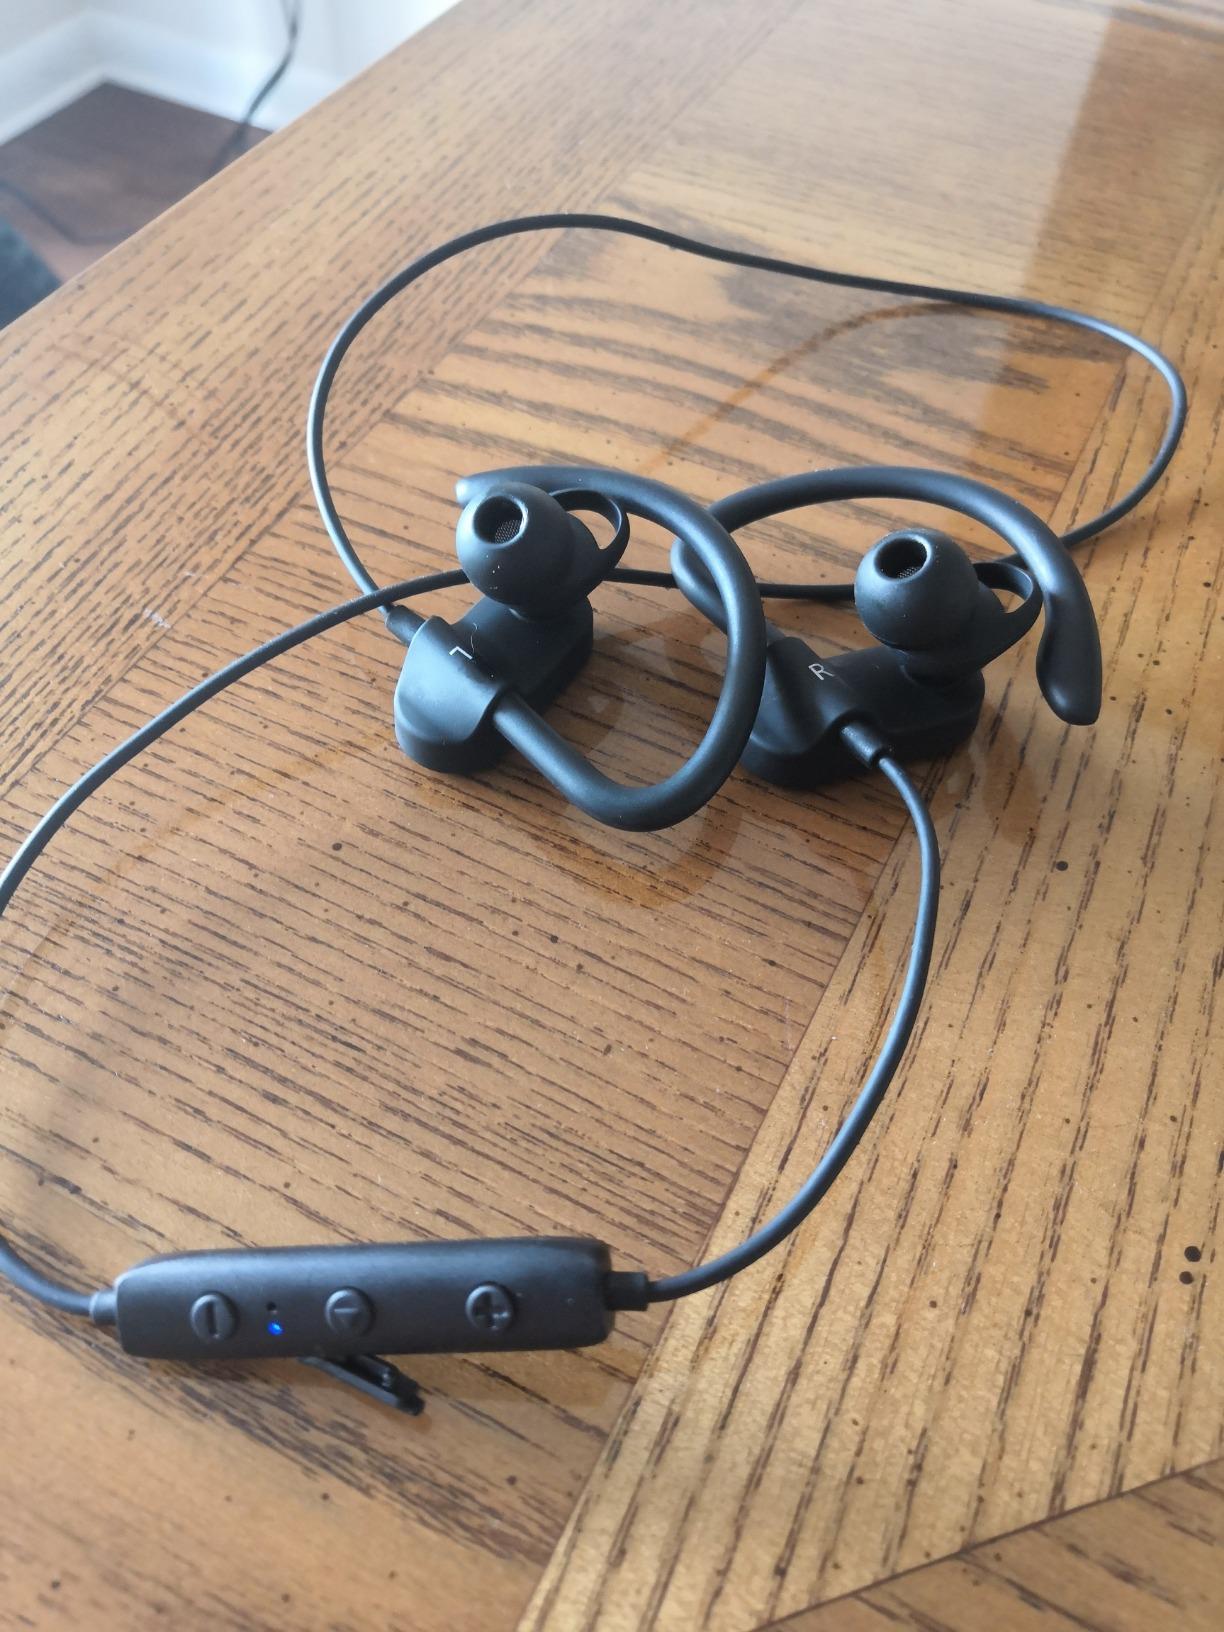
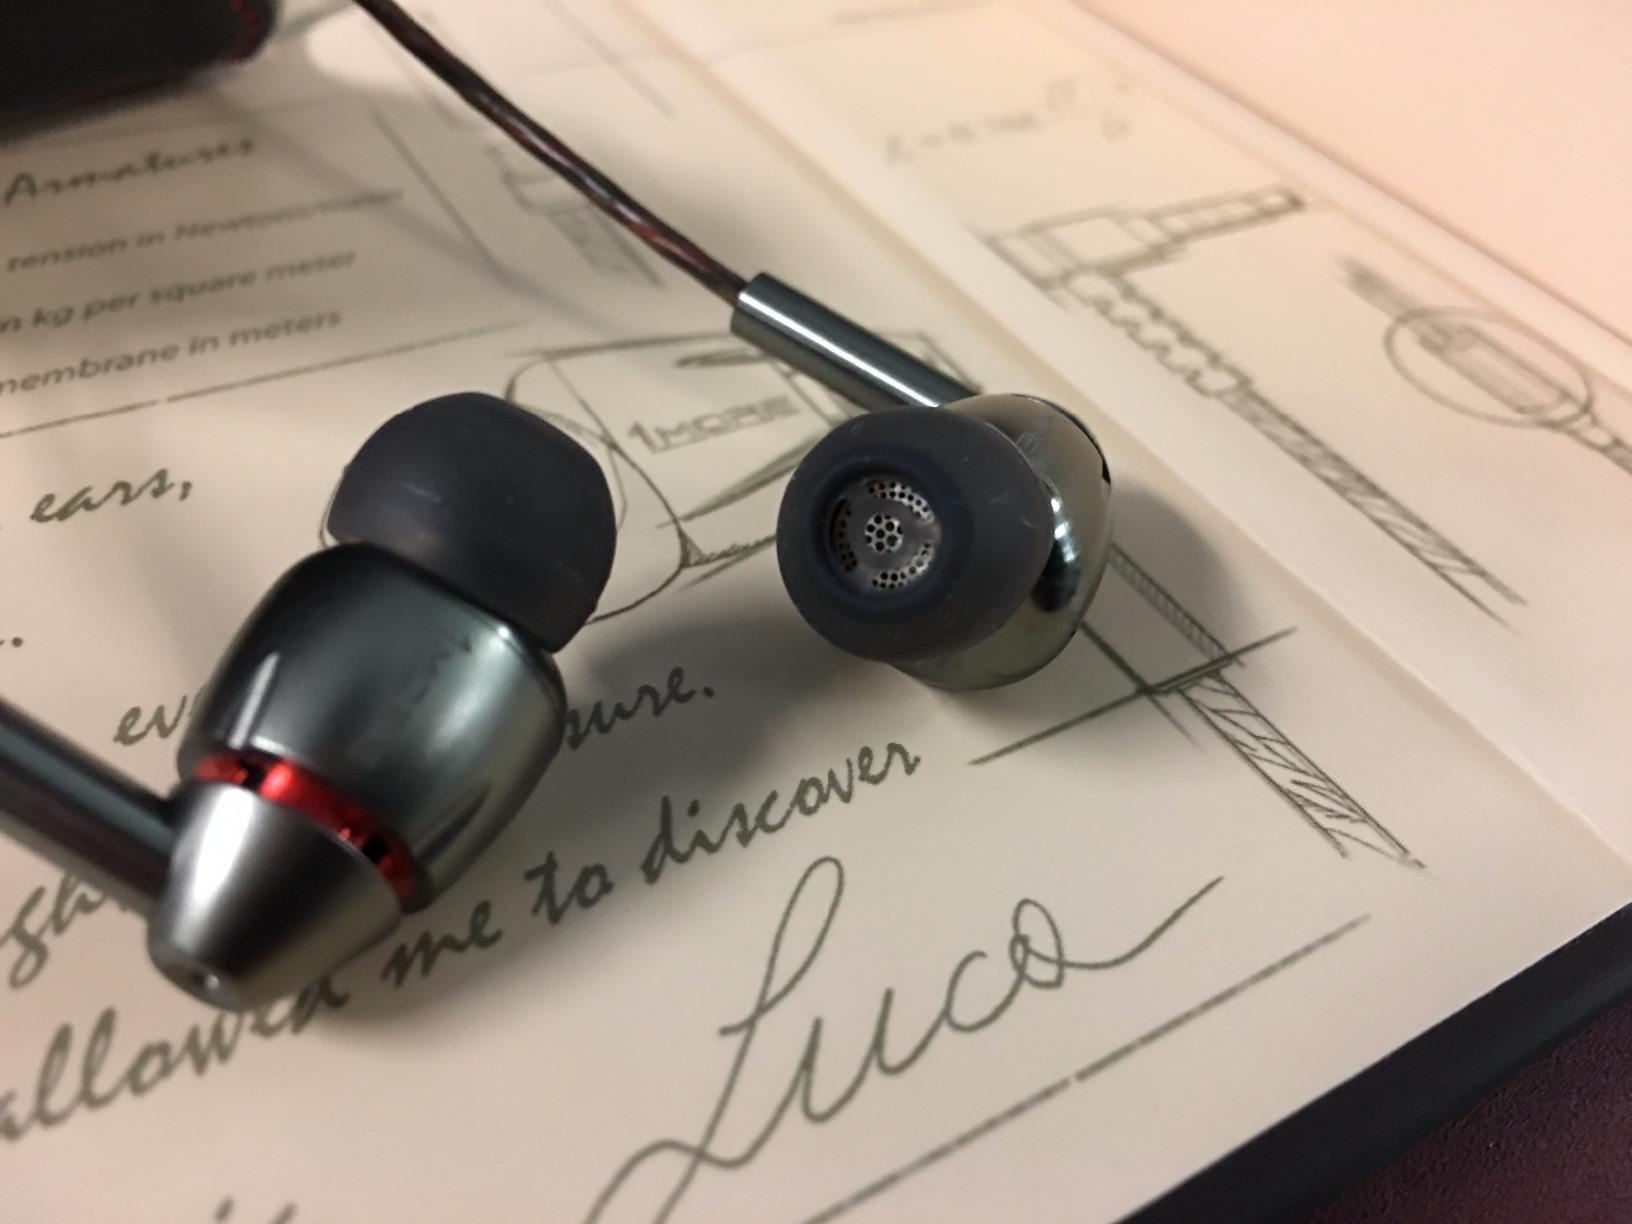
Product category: headphones
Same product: no